Garuda Indonesia

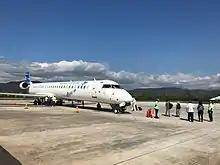
refer to caption

During the airline's earliest years, Garuda's colour scheme was a simple "Indonesian Airways" logotype with blue lines running along the fuselage and the Indonesian flag on the horizontal stabilizer.